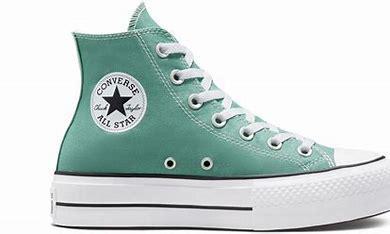
Brand: Converse
Model: Chuck Taylor All Canvas